Festival international du livre d'art et du film

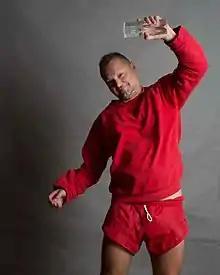
FILAF 2013 - Juergen Teller

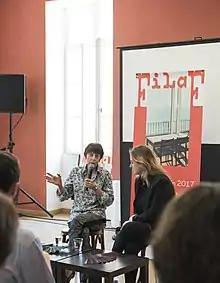
FILAF 2017 - Discussion between Annette Messager and Chiara Parisi during the seventh edition of FILAF in 2017

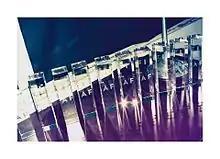
FILAF trophies

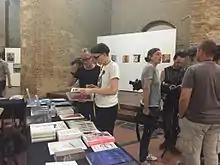
FILAF Artbook Fair 2016

In 2016, the festival created the "FILAF Artbook Fair". The first edition of this show was held from the 24th to 26 June 2016 in the Dominican church in Perpignan.